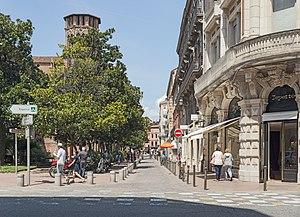
La rue des Arts est une voie de Toulouse.